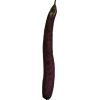
Label: Eggplant long 1